Bhutanese cuisine

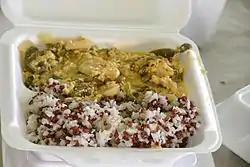
Bhutanese national dish "ema datshi (ཨེ་མ་དར་ཚིལ།)" with rice (mix of Bhutanese red rice and white rice)

A staple of Bhutanese cuisine is Bhutanese red rice, which is like brown rice in texture, but has a nutty taste. It is the only variety of rice that grows at high altitudes. Other staples include buckwheat and increasingly maize.